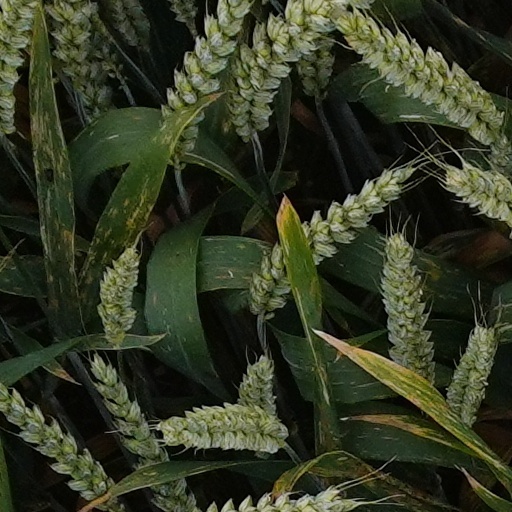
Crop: wheat